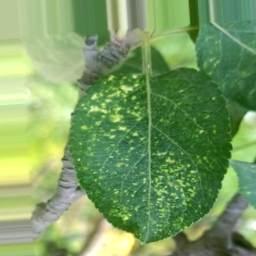
Label: Apple_Mosaic